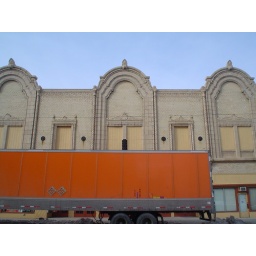
Old building with orange truck in front